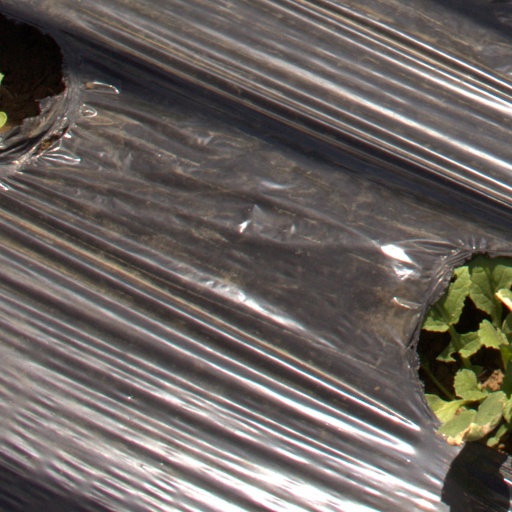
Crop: Jerusalem artichoke